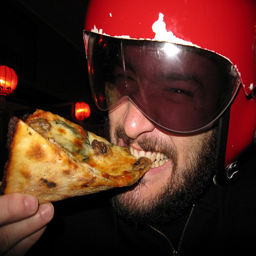
Man taking a fight with a helmet on top him
A man wearing a helmet eats a slice of pizza.
A man is eating a large slice of pizza.
The man in the red helmet is biting a slice of pizza.
Man wearing motorcycle helmet consuming sliced pizza at night.